Maeatae

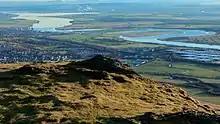
Dumyat summit, with the River Forth in the distance

The Maeatae were a confederation of tribes that probably lived beyond the Antonine Wall in Roman Britain.